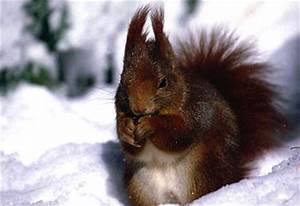
Label: scoiattolo